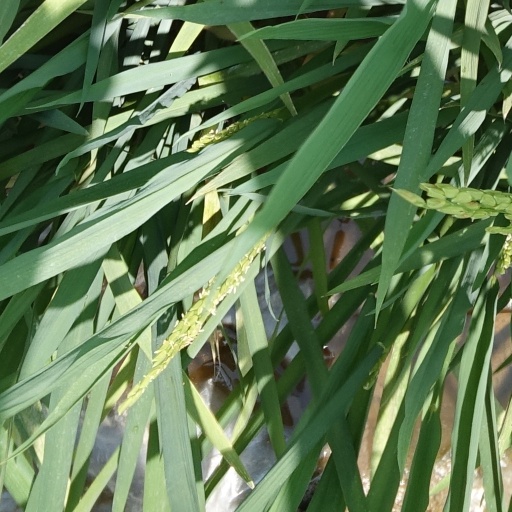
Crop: rice